IO Interactive

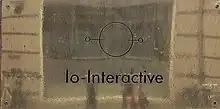
Sign outside IO Interactive's former location at Farvergade 2, Copenhagen

In 1997, Reto-Moto was founded as a video game developer in Copenhagen. Before the studio finished any games, they struck a partnership with Danish film studio Nordisk Film in 1998 that would lead to the creation of a developer jointly owned by the two companies. The resulting company, IO Interactive, was established on 16 September 1998, with Reto-Moto's seven employees—Jesper Vorsholt Jørgensen, Rasmus Guldberg-Kjær, Martin Munk Pollas, Karsten Lemann Hvidberg, Jacob Andersen, Janos Flösser, and David Guldbrandsen—serving as the founders and initial staff of IO Interactive. Nordisk Film and the seven founders each held a 50% stake in the venture. By March 2004, Nordisk Film owned 40.3% in IO Interactive.